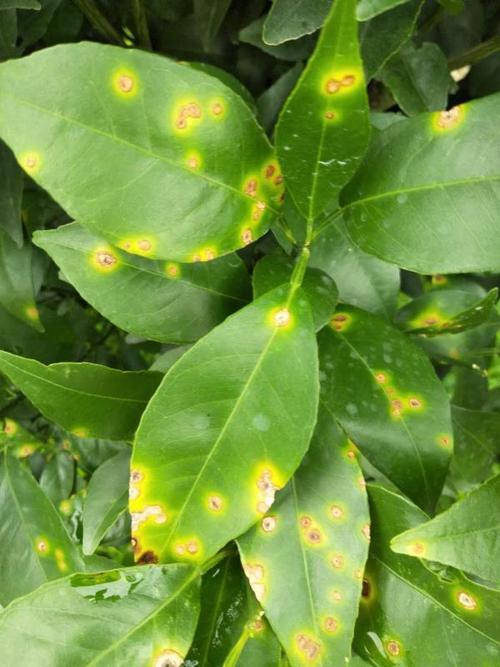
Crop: unknown
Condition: citrus_citrus_canker